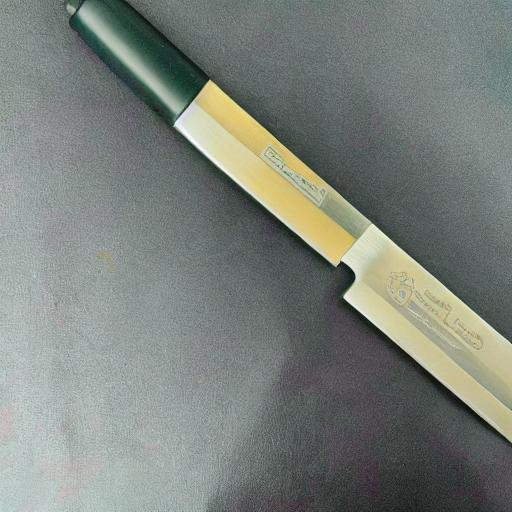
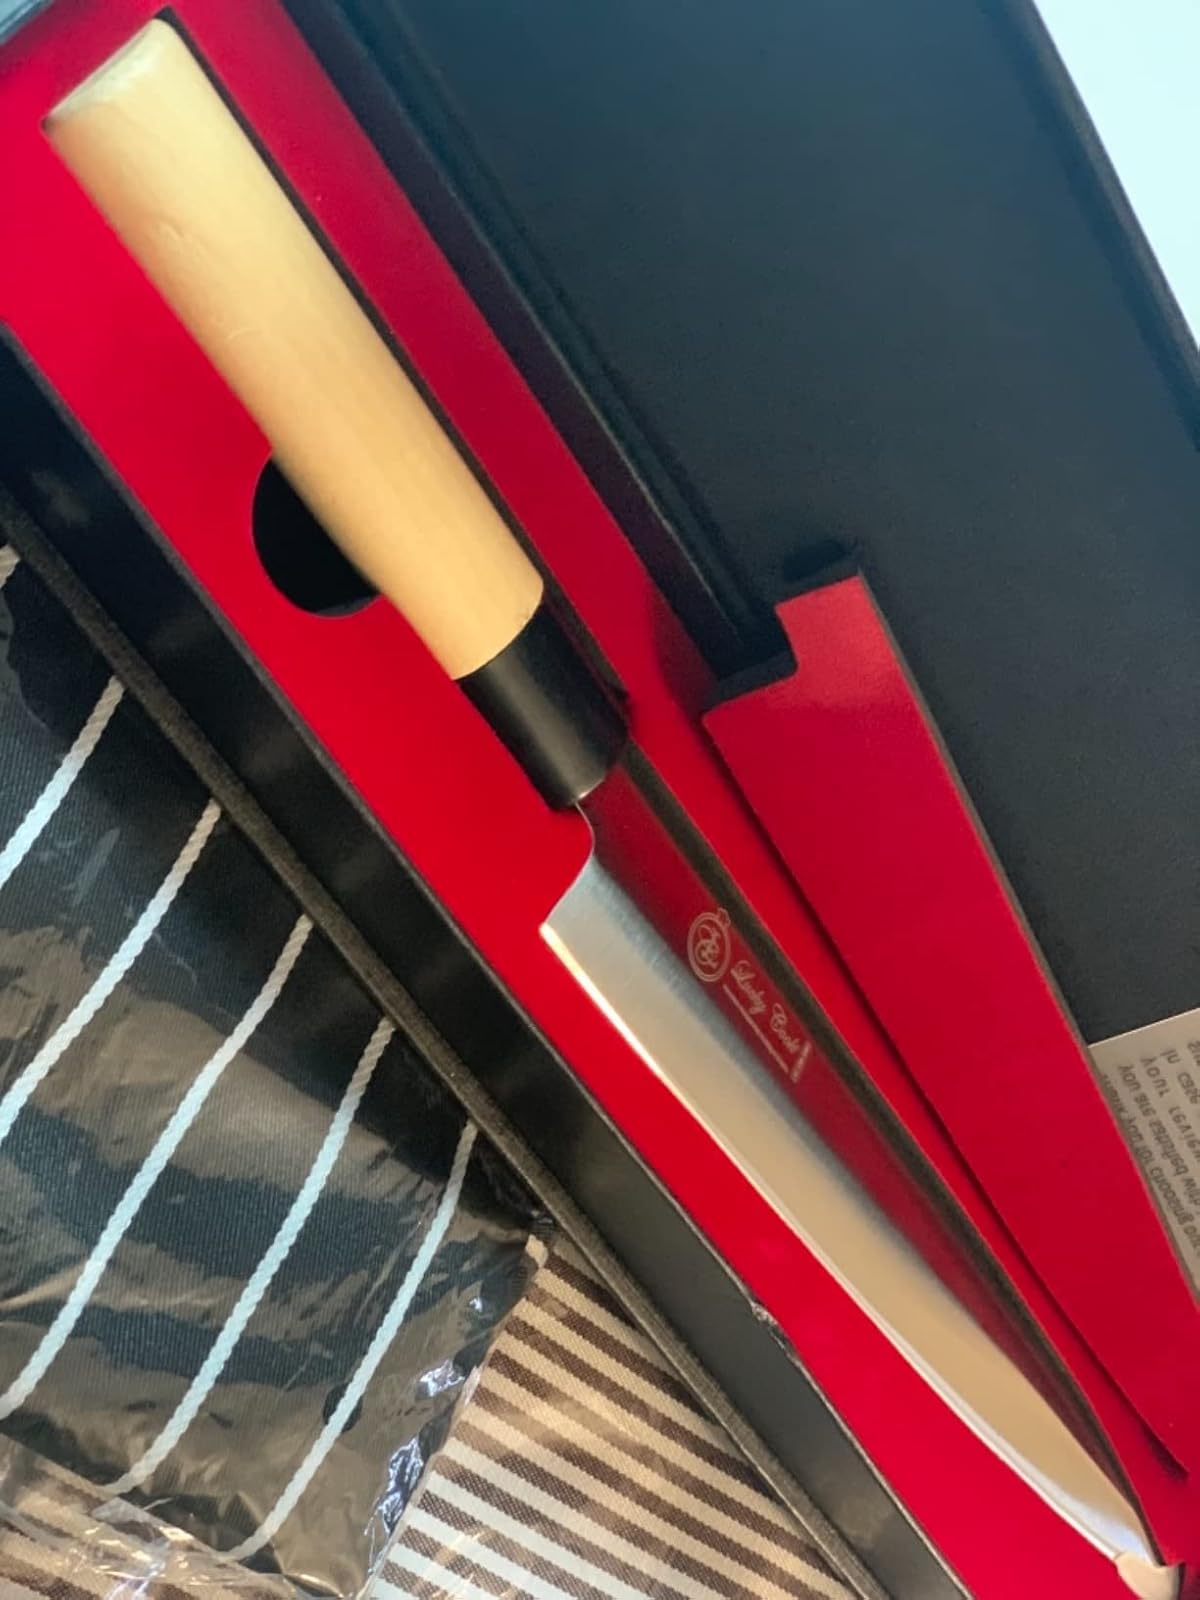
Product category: items_knife
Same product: no